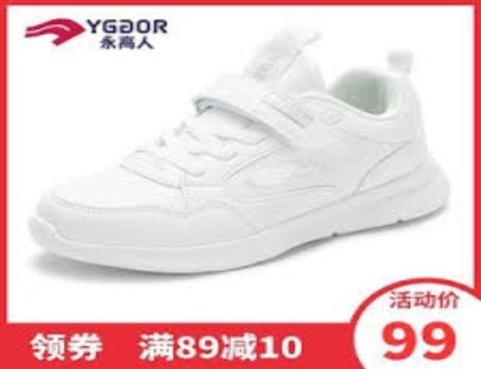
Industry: Sports